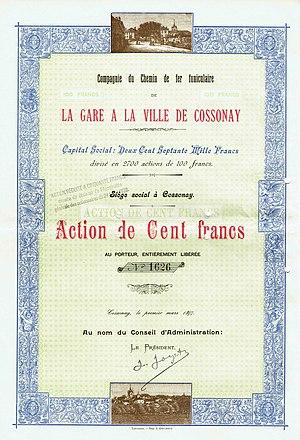
Le funiculaire de Cossonay relie depuis 1897 la ville à la gare de Cossonay-Penthalaz, située sur la commune de Penthalaz.